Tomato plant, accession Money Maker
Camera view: horizontal (90 deg, fisheye); turntable rotation: 60 degrees
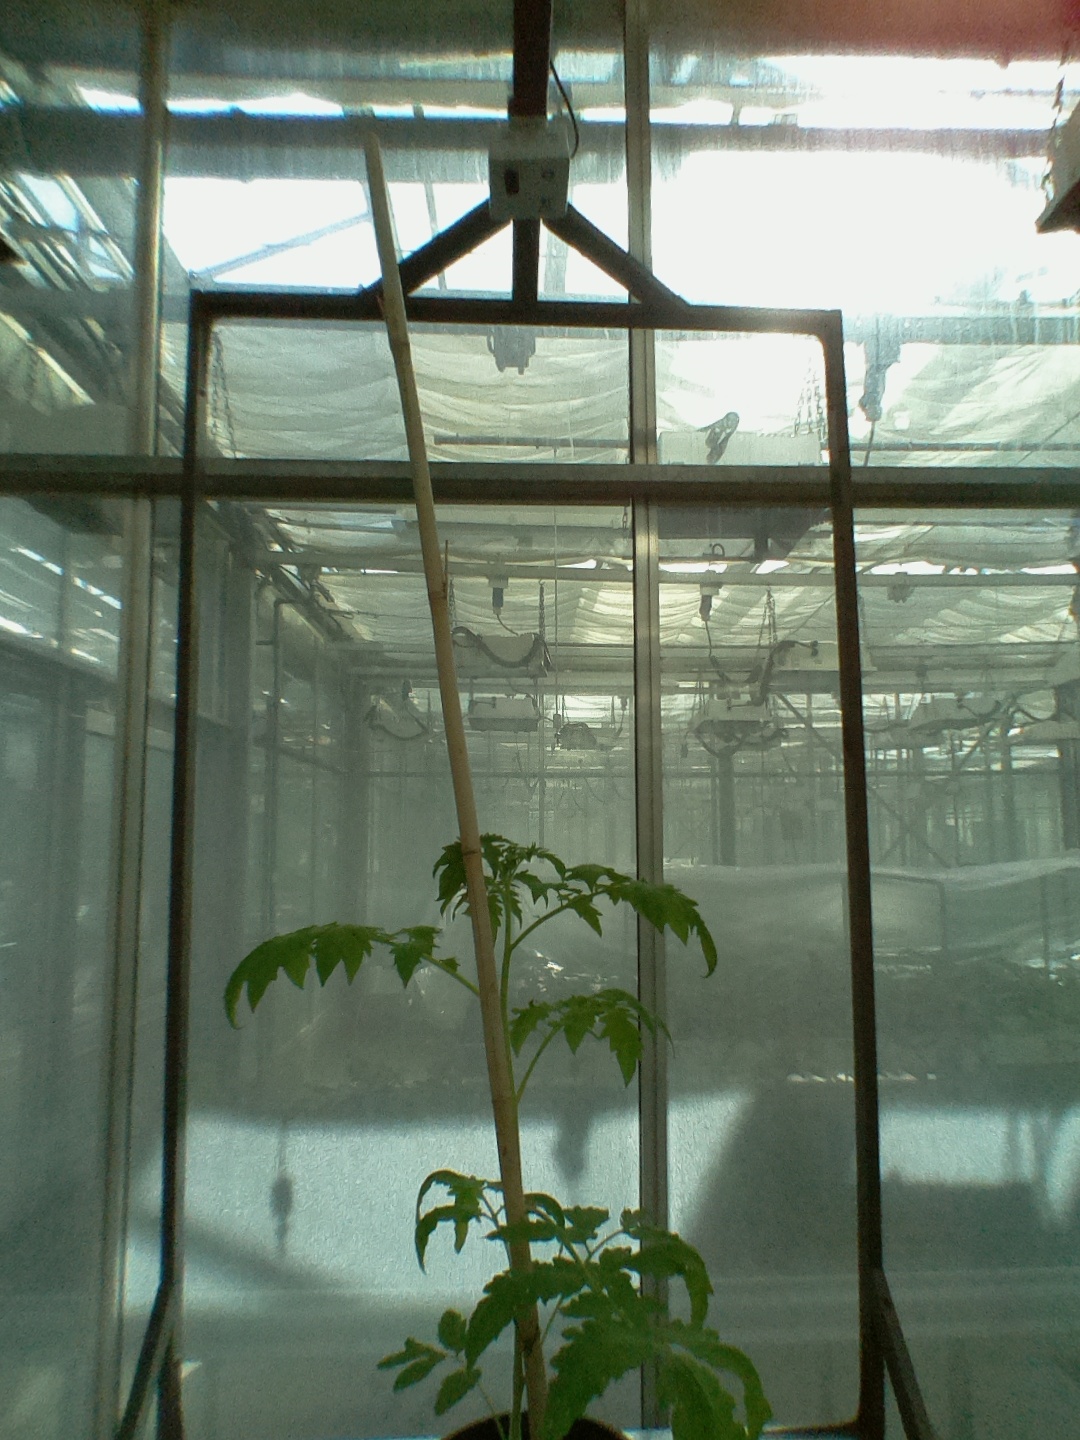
BBCH growth stage 15: 10 of true leaves visible